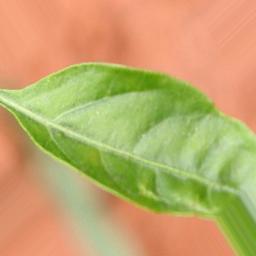
Label: healthy